Phoebe Snetsinger

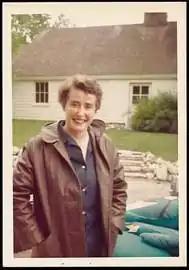

Phoebe Snetsinger (June 9, 1931 – November 23, 1999) was an American birder famous for having seen and documented birds of 8,398 different species, more than anyone else in history at the time, and was the first person to see more than 8,000. Her memoir, "Birding on Borrowed Time", explores this achievement. She traveled the world multiple times to find birds in their habitats. She was described as having had an excellent memory and a strong competitive spirit.